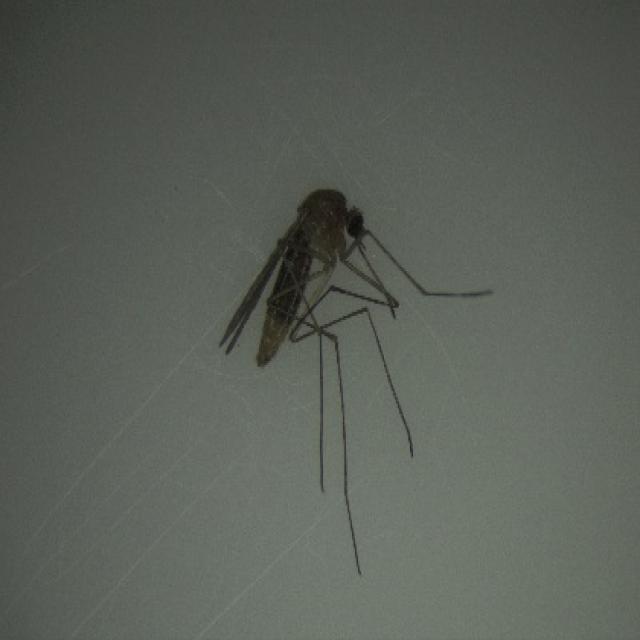
Species: culex_pipiens